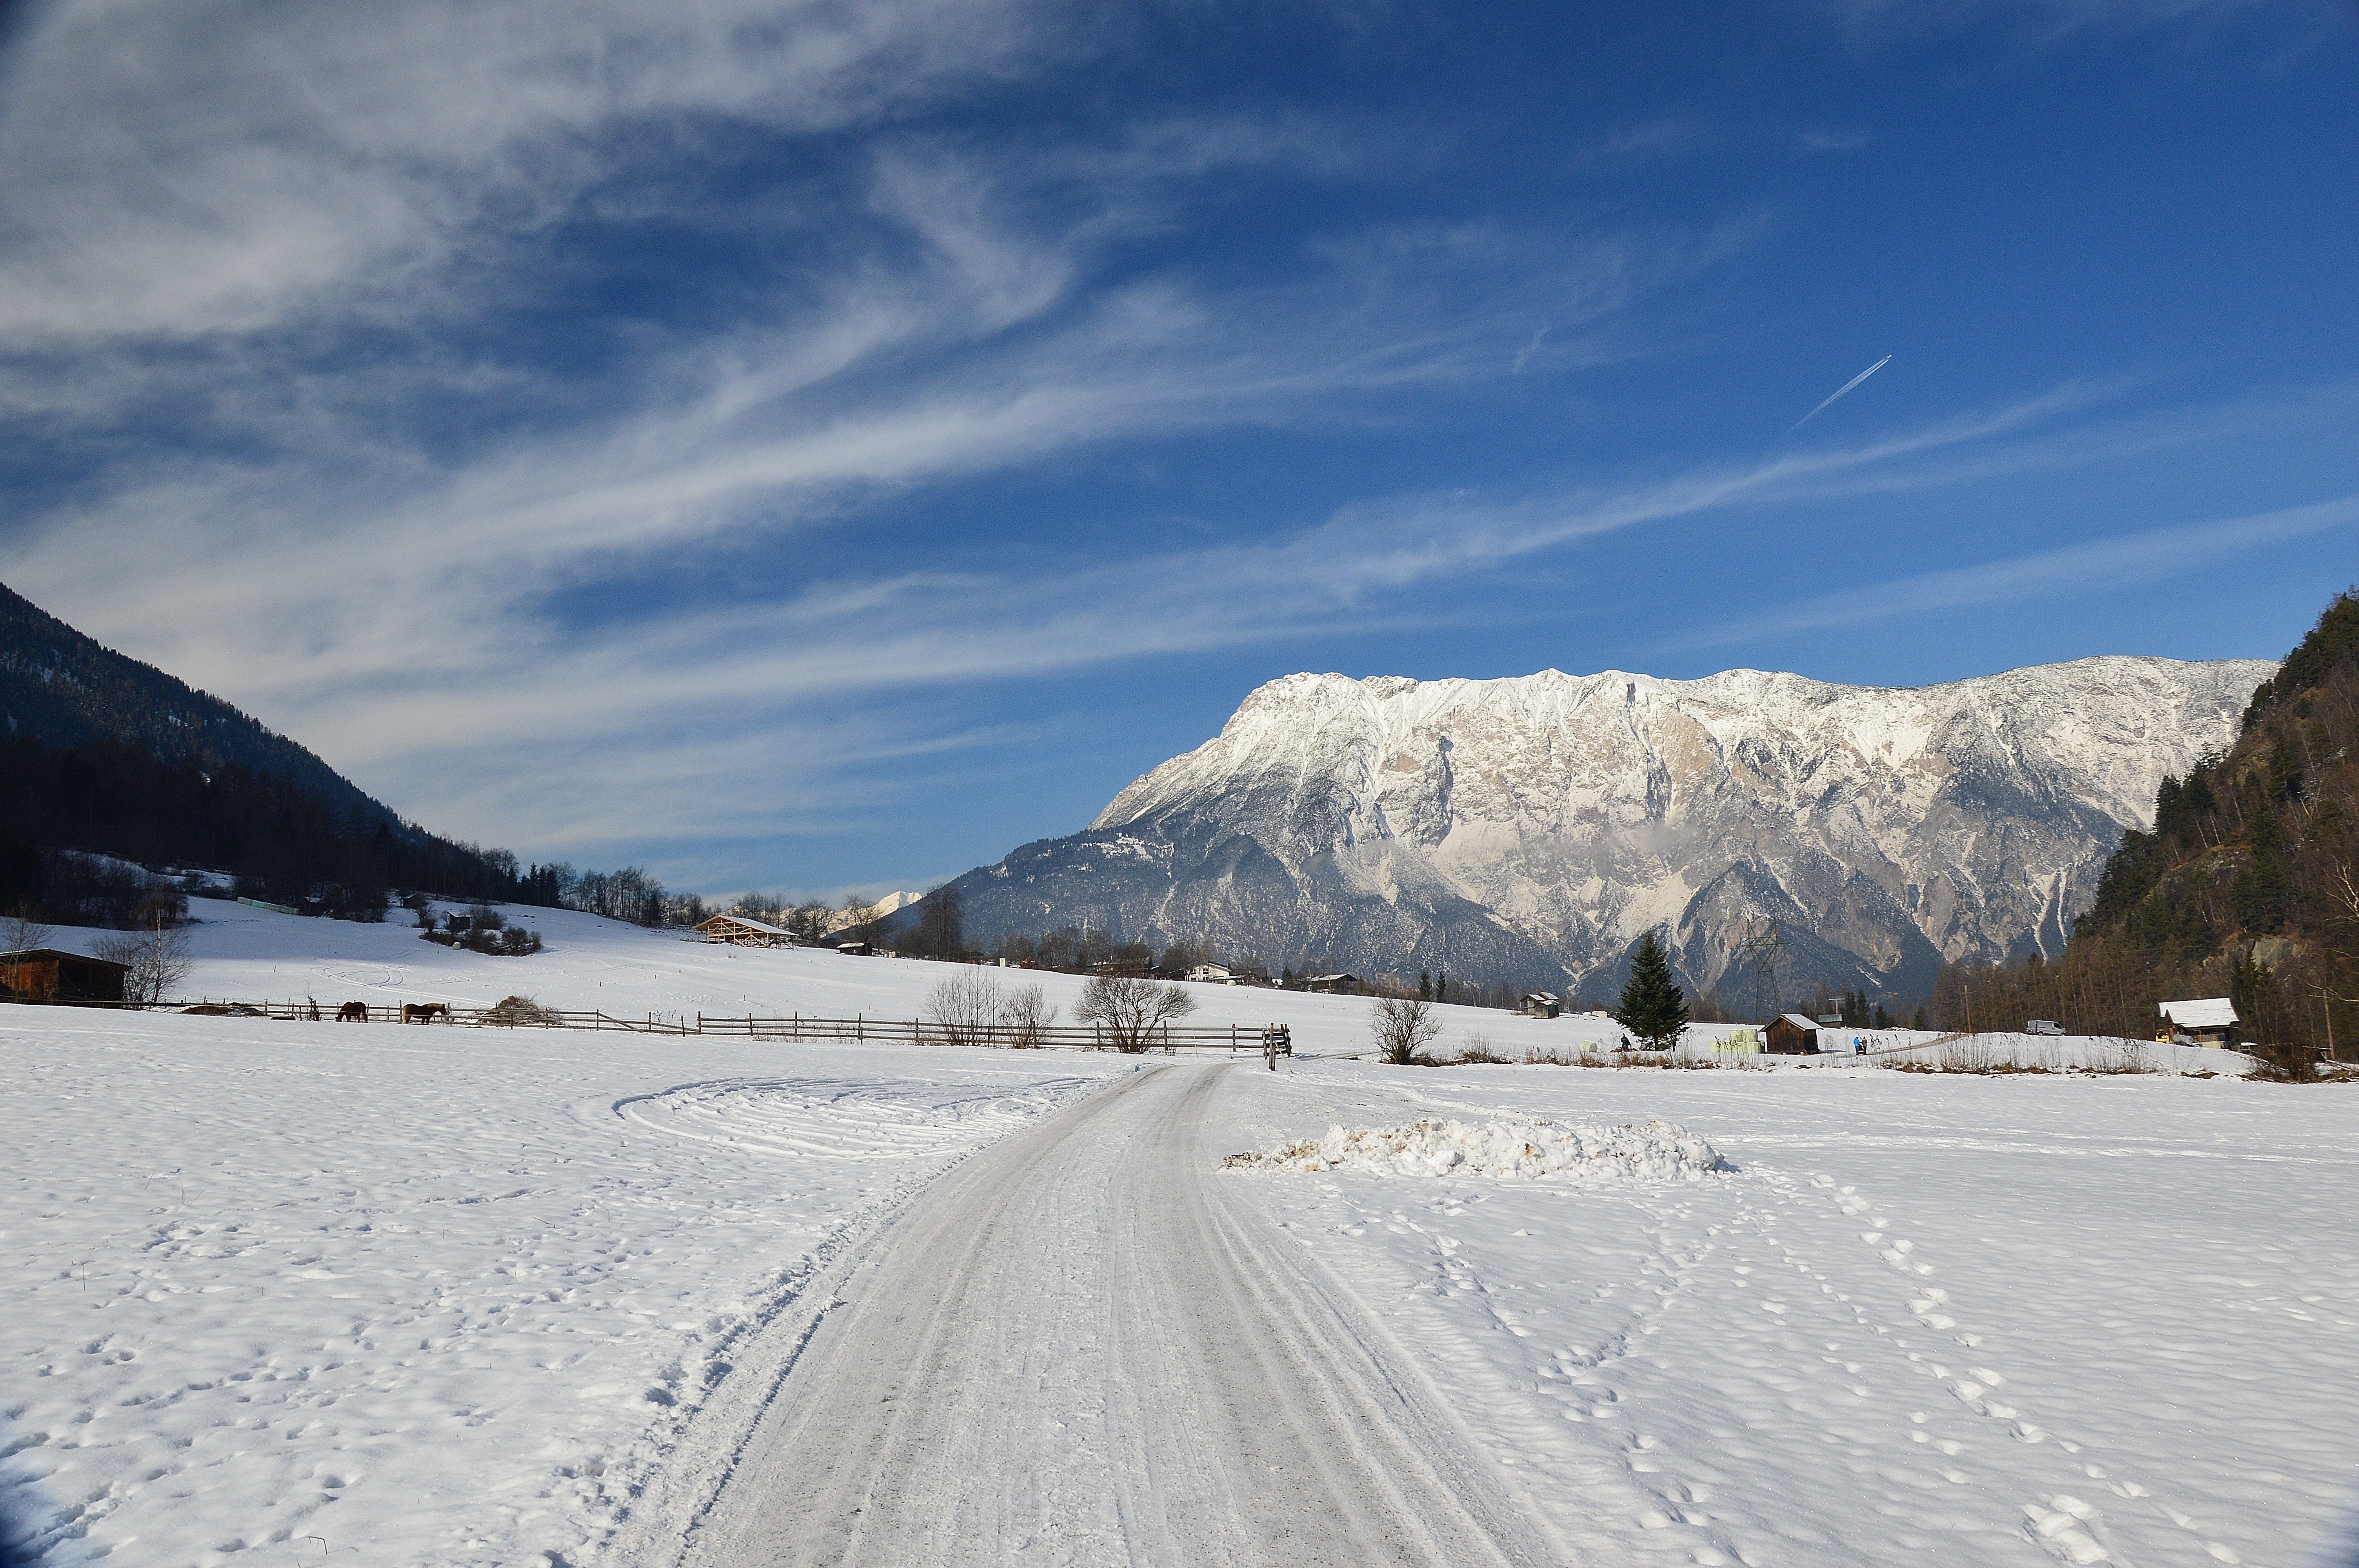
mountain, snow, winter, mountain range, vehicle, weather, skiing, season, austria, winter sport, resort, alps, ski, footwear, wintry, piste, tyrol, ski touring, sautens, oetztal, ski mountaineering, ski equipment, mountainous landforms, geological phenomenon